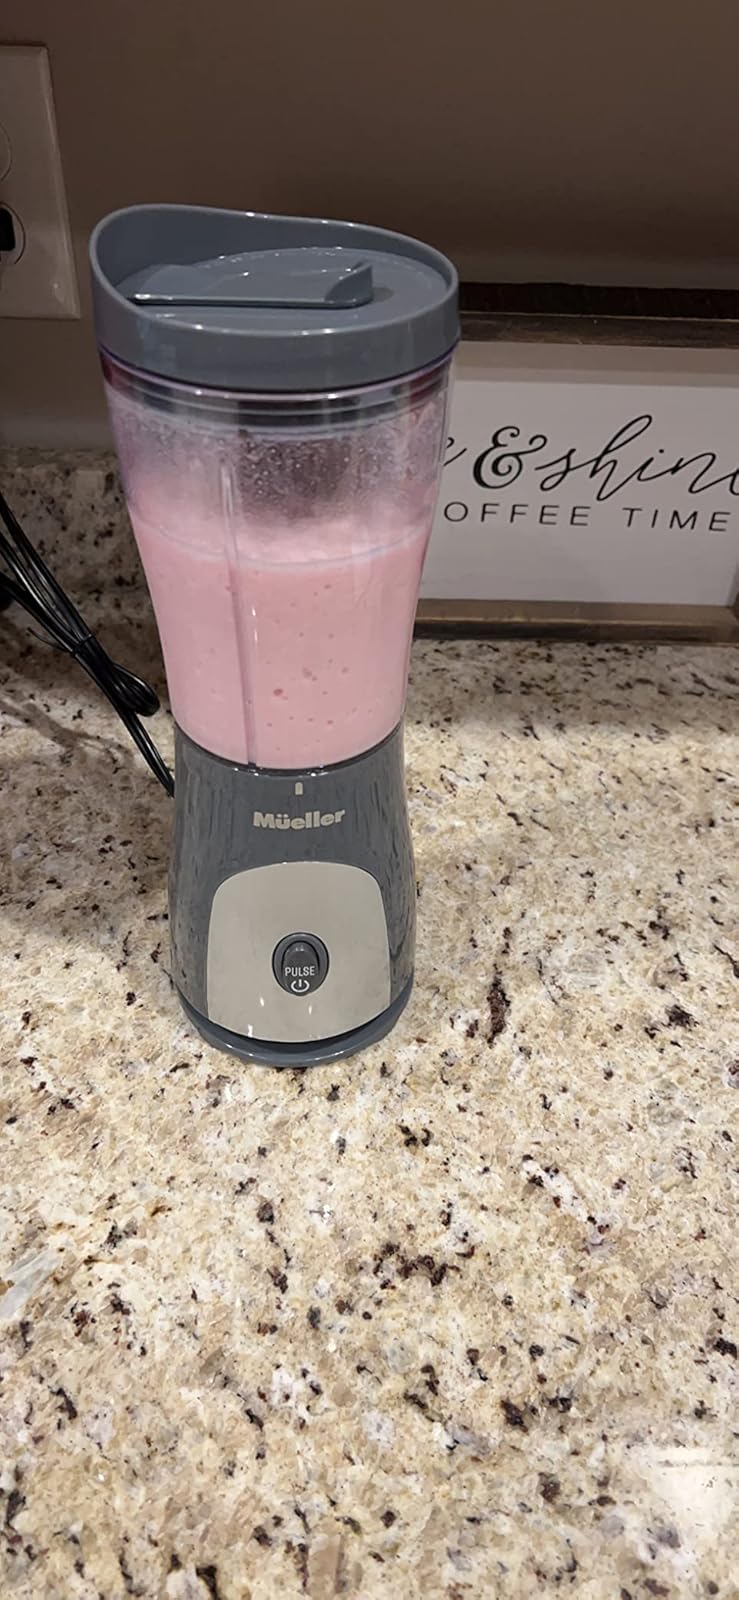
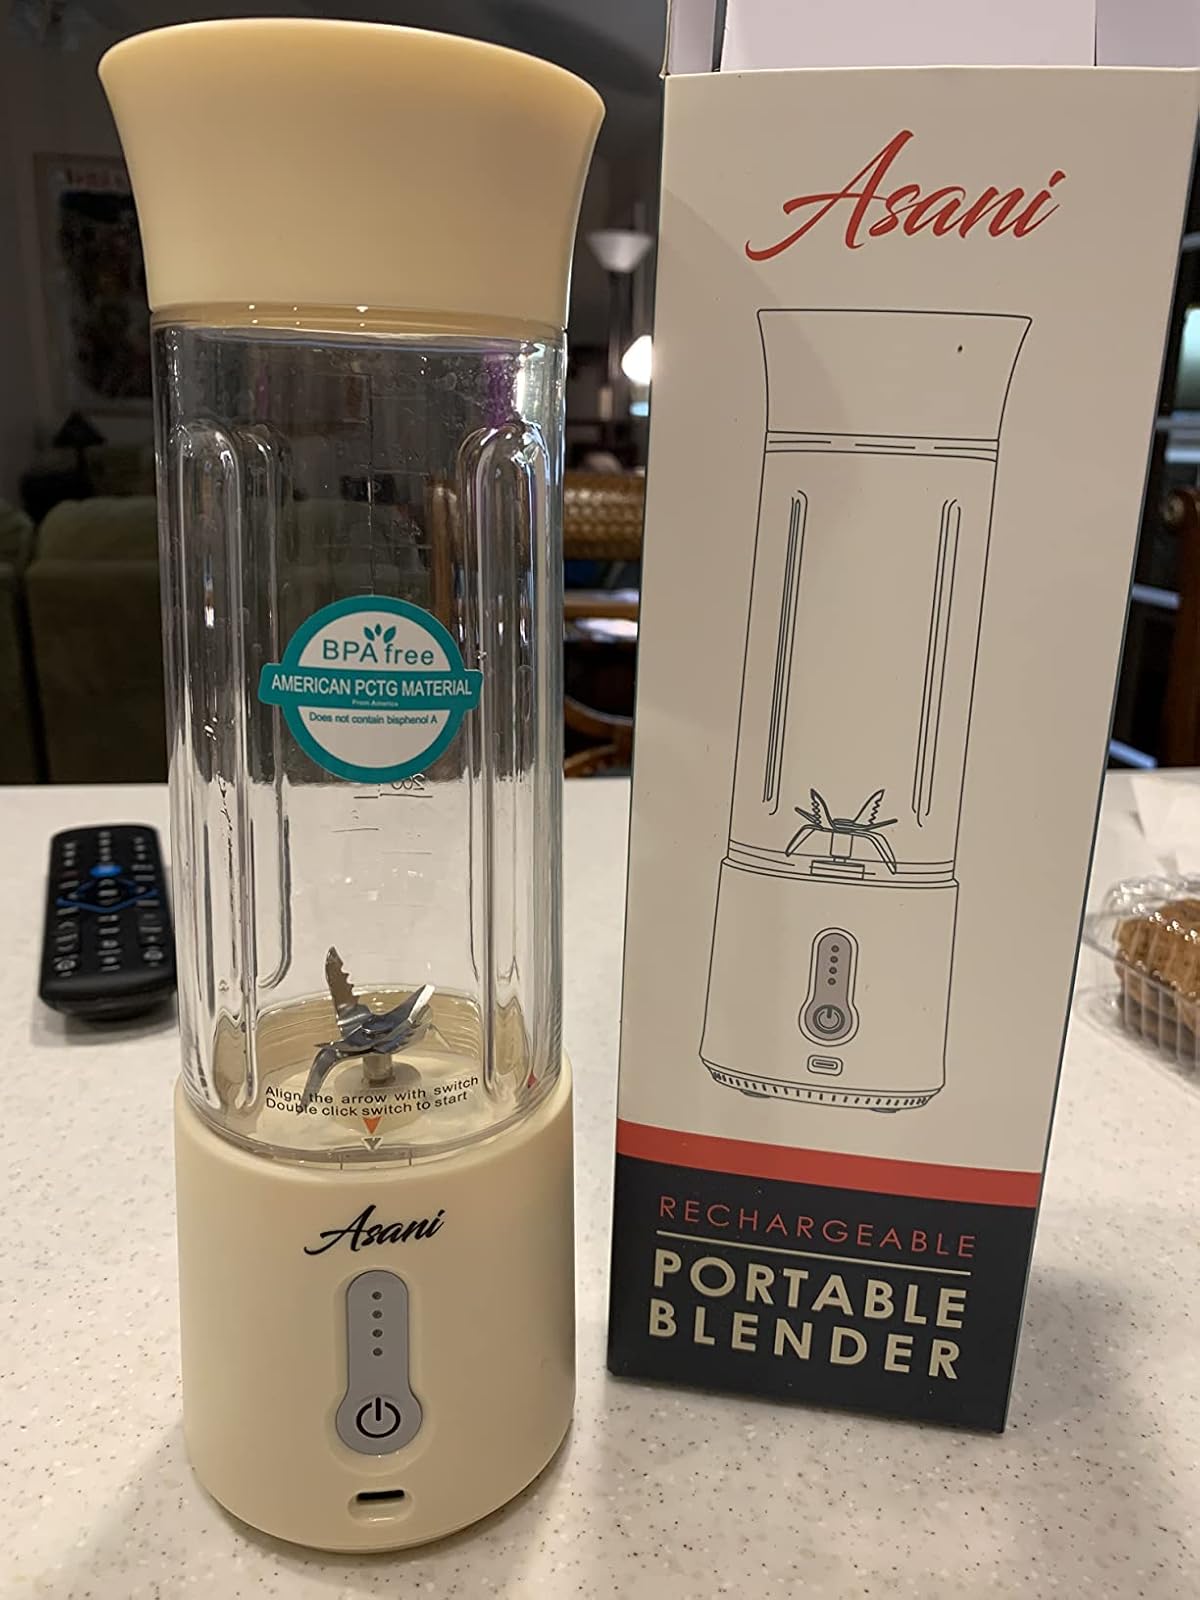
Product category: items_blender
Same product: no